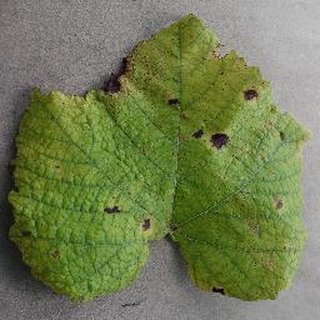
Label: grape_leaf_blight